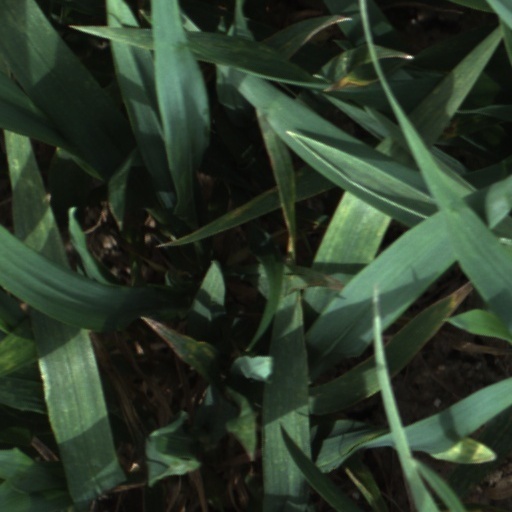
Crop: wheat